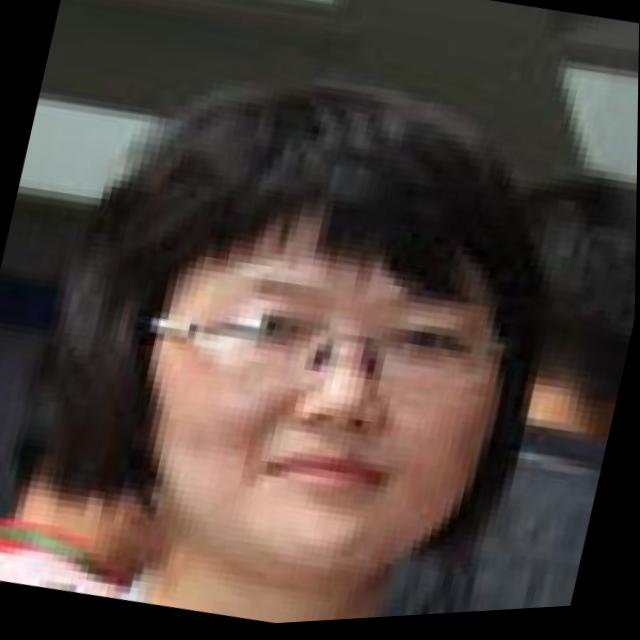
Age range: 21-44